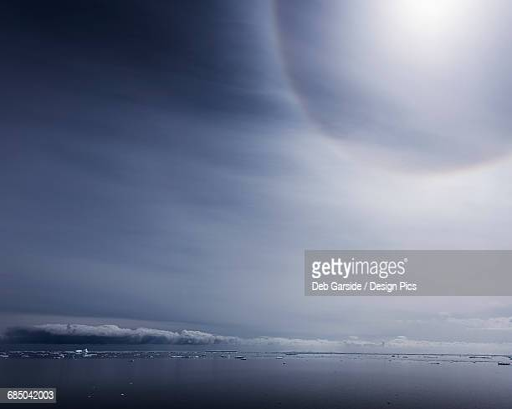
cloud formation over the horizon and ocean viewed from the beach